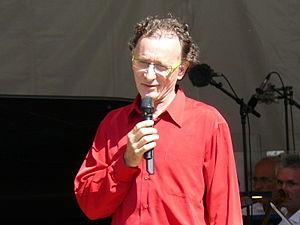
François-René Duchâble, né le 22 avril 1952 à Paris, est un pianiste français.